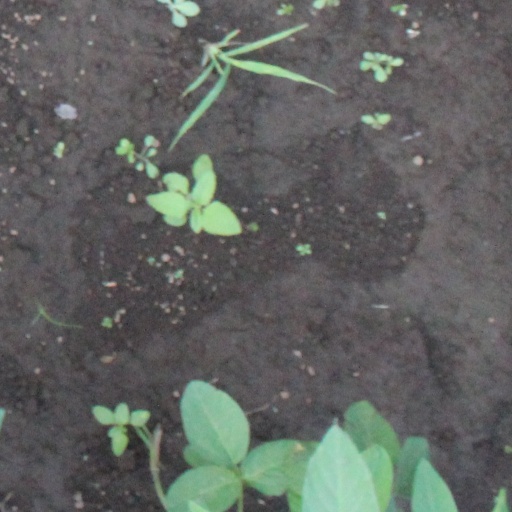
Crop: soybean